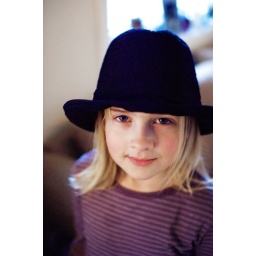
Cute girl in a hat